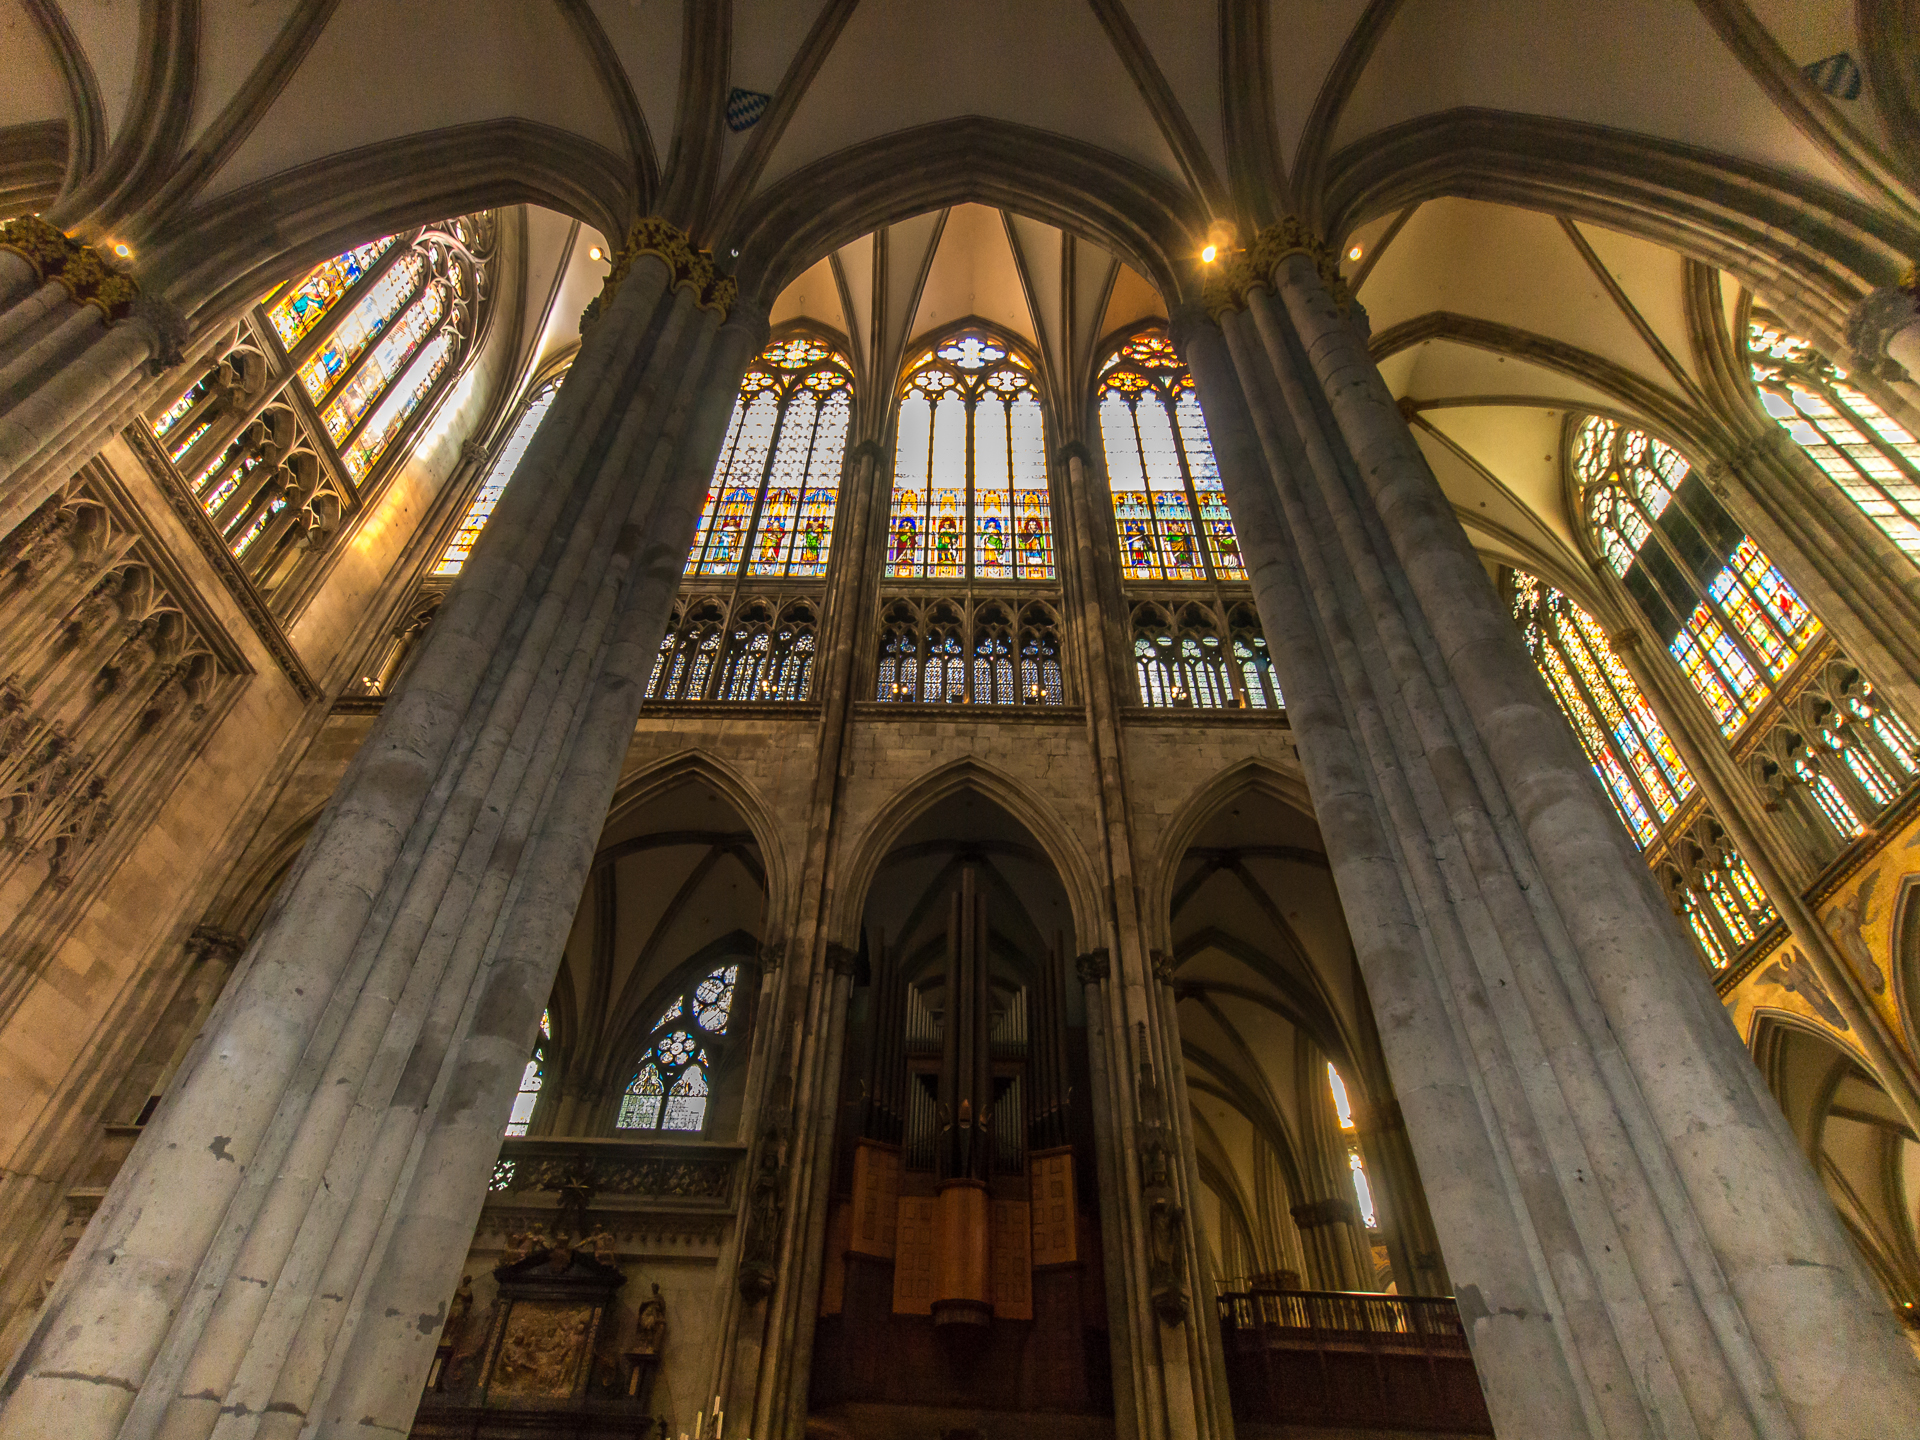
architecture, building, church, cathedral, chapel, place of worship, 2014, symmetry, cologne, koln, basilica, panasoniclumixg5, olympusm918mm, gothic architecture